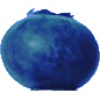
Label: Huckleberry 1